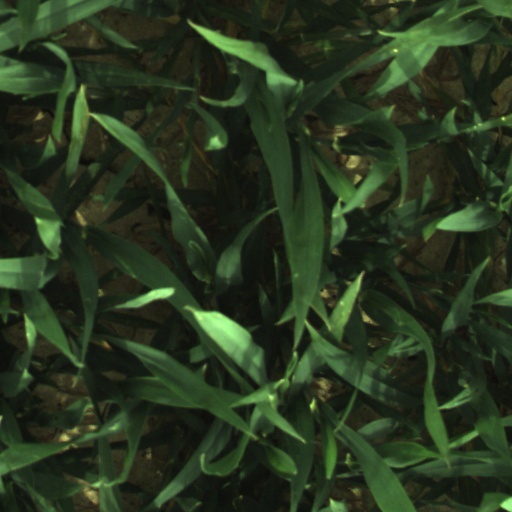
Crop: wheat